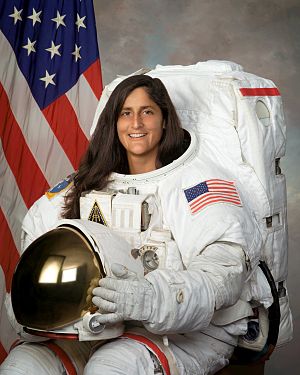
Sunita Williams
Sunita Williams er NASA astronaut. Hun har fløjet én rummission, hvor hun blev opsendt med Discovery i december 2006, var medlem af to stambesætninger på Den Internationale Rumstation i træk, og landede i juni 2007 med Atlantis.